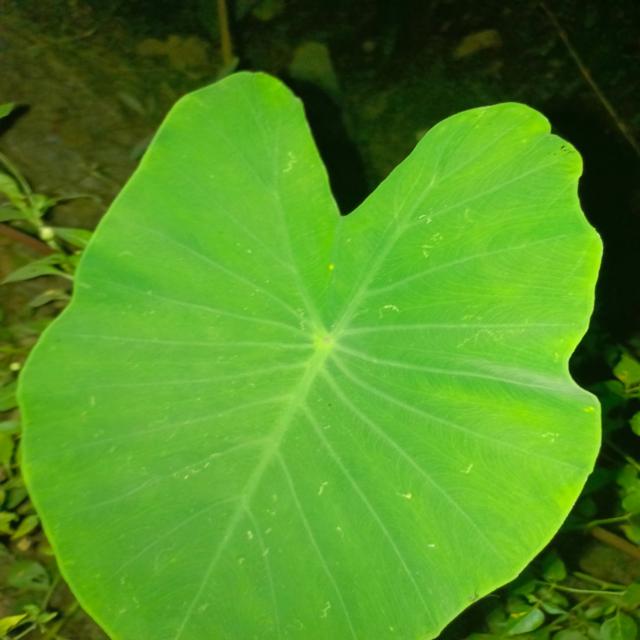
Label: Healthy